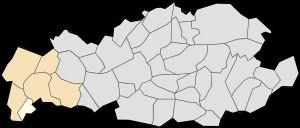
Gouy-Servins est une commune française située dans le département du Pas-de-Calais en région Hauts-de-France.